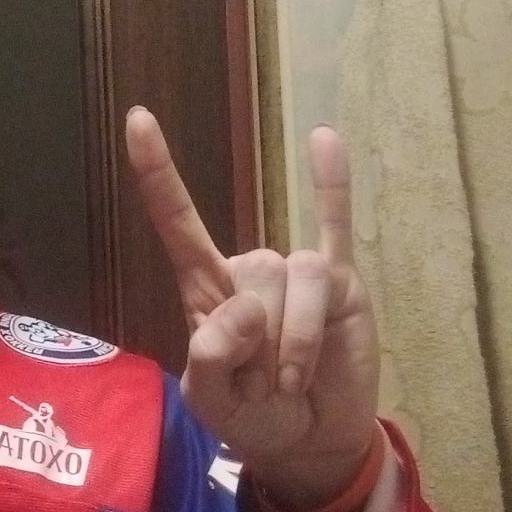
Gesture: rock